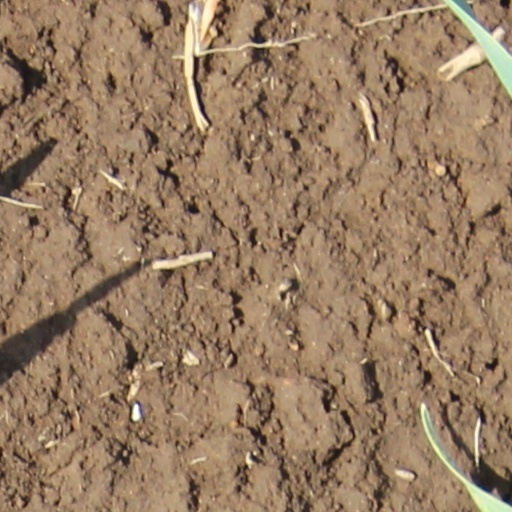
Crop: wheat